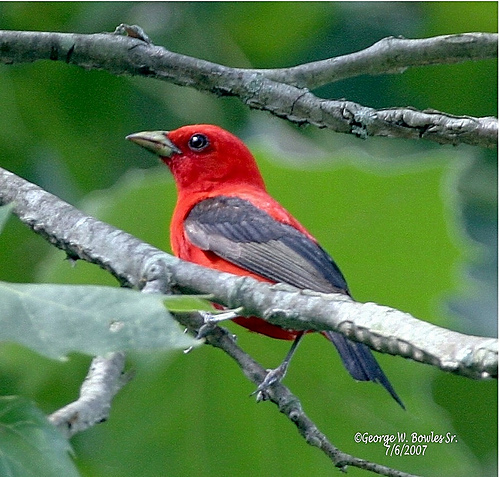
this bird is red and beautiful with a long pointed beak
this bird has a large curved bill, a red crown, throat, breast, and belly.
a small bird with a red head, crown, belly, breast, and back with black eye rings and a dark blue and black bill.
a red bird with black wings and tail feathers, with a round, sharp beak.
this handsome bird has a scarlet body with black wings, tail, and tarsus and feet; the eye is dark, and the beak is short, sturdy, and dark yellow.
this particular bird has a red head and back with black secondaries
this bird has wings that are grey and has a red bellythe bird is small with a pointed bill, has a red body and head, and black wings
this bird has a red crown as well as blue wingsthe bird has an all red supercilary, crown, belly and breast with black coverts.
Species: Scarlet Tanager